Heinrich Anton Dähling

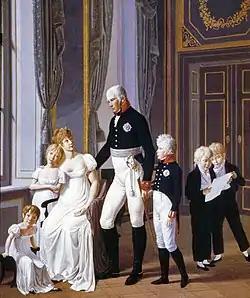
"Frederick William III of Prussia and his family", 1806

Heinrich Anton Dähling (19 January 1773 – 10 September 1850) was a historical and genre painter born in Hanover. In 1794 he went to Berlin, where he was engaged in miniature painting and as a teacher of drawing. In 1802 he visited Paris, and the study of the galleries there first induced him to attempt painting in oil. From 1811 until his death he was a member of the Berlin Academy, and professor at the same from 1814 onwards. He died at Potsdam on 10 September 1850. One of his most famous pictures is "The Descent from the Cross", the altar-piece at the Garrison Church in Potsdam. In the Berlin Gallery is a "State Entry" painted by him.